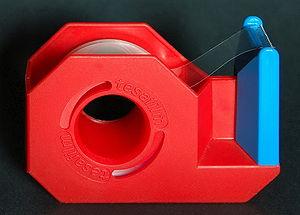
Un dévidoir de ruban est une structure qui intègre un rouleau de ruban adhésif et un dispositif de découpe de ce ruban à son extrémité. La forme et la structure du dévidoir varient en fonction de la bande adhésive qu'il découpe. Le dévidoir le plus commun est le dévidoir de ruban adhésif transparent à usage domestique, scolaire, etc. Il est généralement fait de plastique et peut être jetable. Des dévidoirs plus sophistiqués comportent par exemple une gestion précise de découpe ou de mesure.